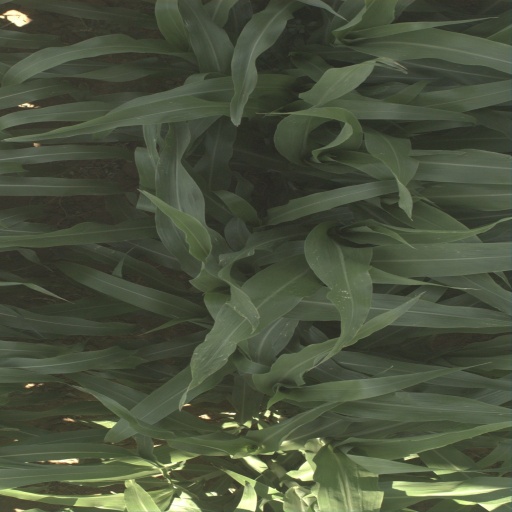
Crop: sorghum